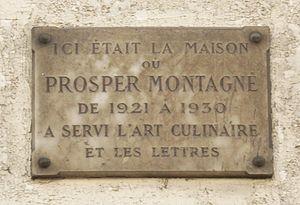
Plaque apposée au n° 5 de la rue de l'Échelle, Paris 1er. «
Prosper Montagné, né à Carcassonne le 14 novembre 1865 et mort à Sèvres le 22 avril 1948, est un chef cuisinier français, auteur de nombreux ouvrages et articles sur l'alimentation, la cuisine et la gastronomie.